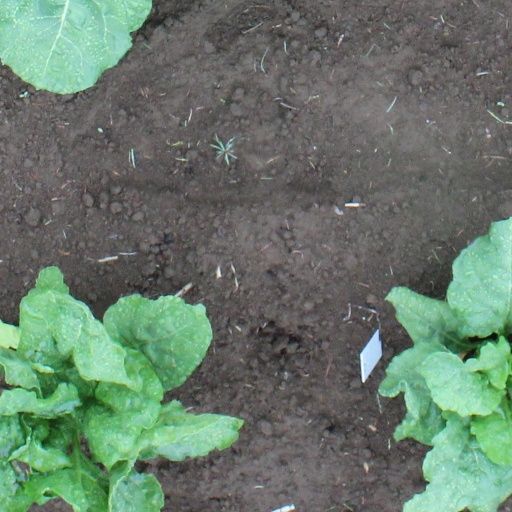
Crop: sugar beet